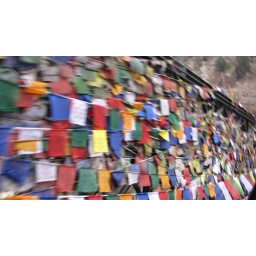
Buddhist spiritual flags dominate the bridge over the River Satluj. Taken from the car as it moves over the bridge.